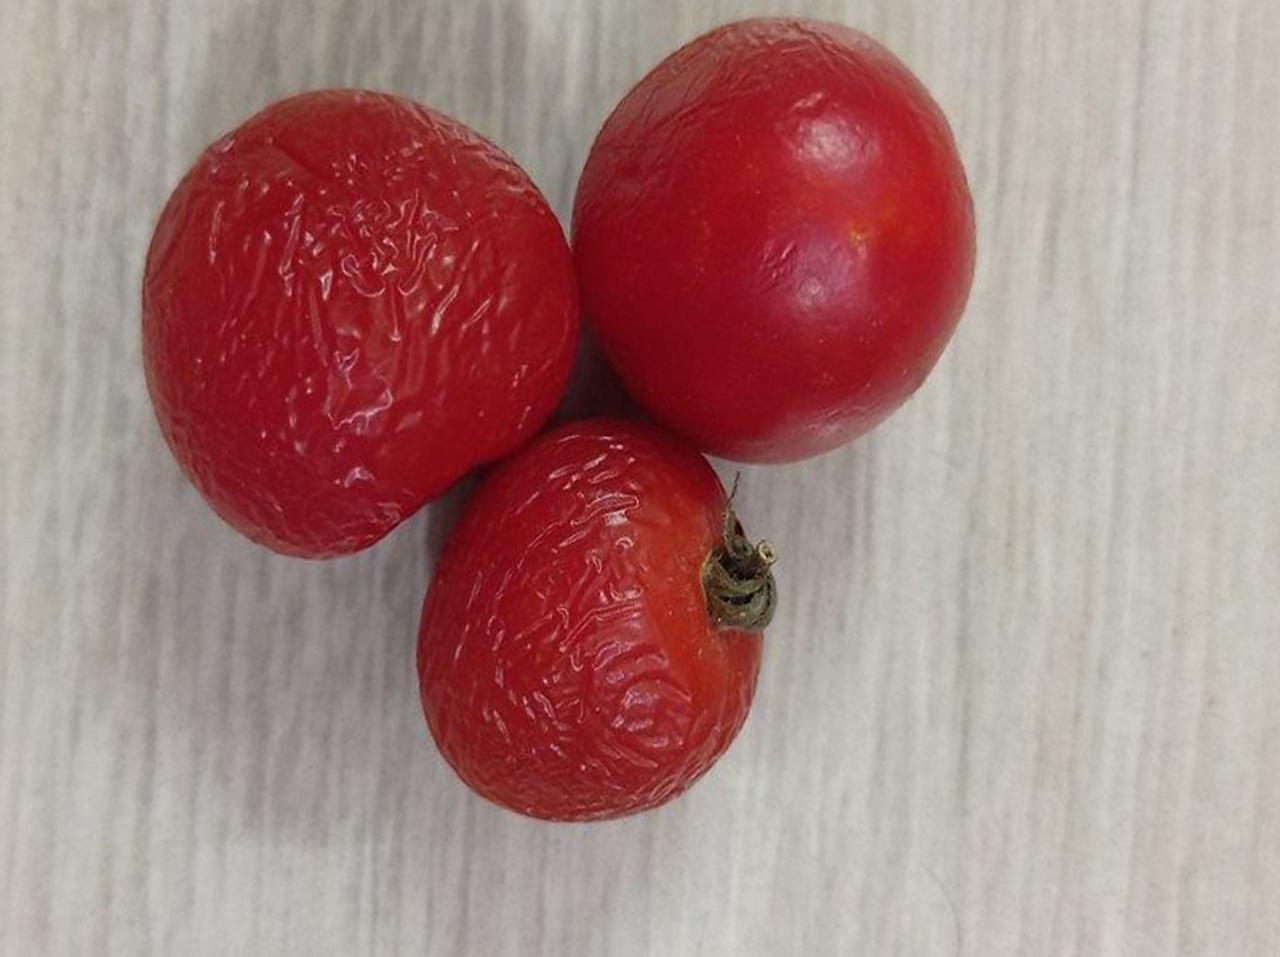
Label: Rotten